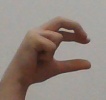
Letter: thal